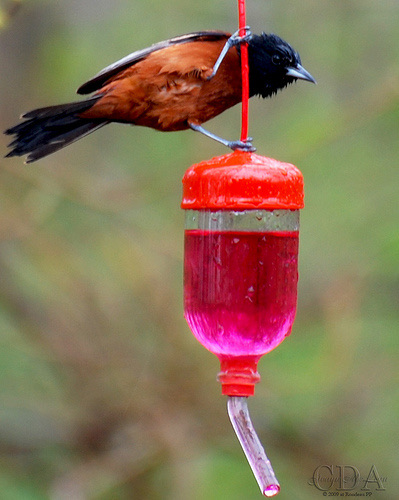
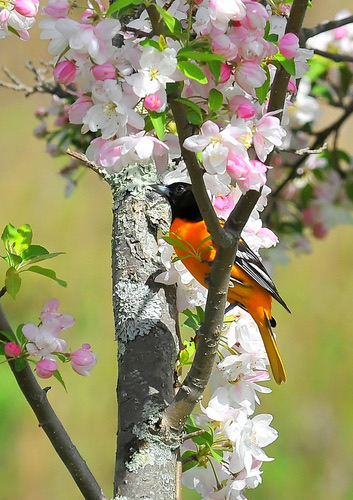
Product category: misc
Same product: yes